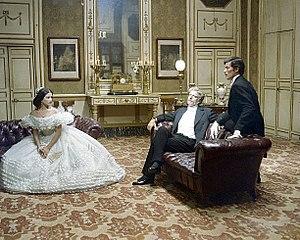
À ce stade de la nuit est un récit de Maylis de Kerangal publié initialement à tirage réduit le 27 mai 2014 aux éditions Guérin puis de manière généralisée le 15 octobre 2015 aux éditions Verticales.
Le Guépard est un film franco-italien réalisé par Luchino Visconti, sorti en 1963 et adapté du roman de Giuseppe Tomasi di Lampedusa.
Piero Tosi est un costumier et décorateur italien de théâtre et de cinéma.